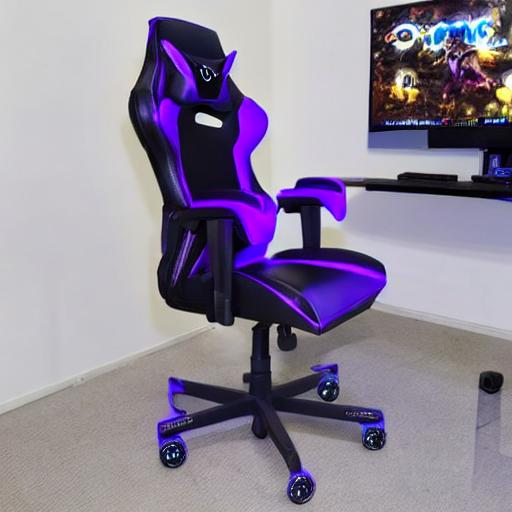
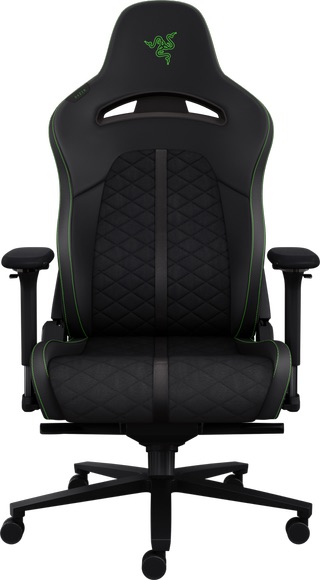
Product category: items_chair
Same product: no